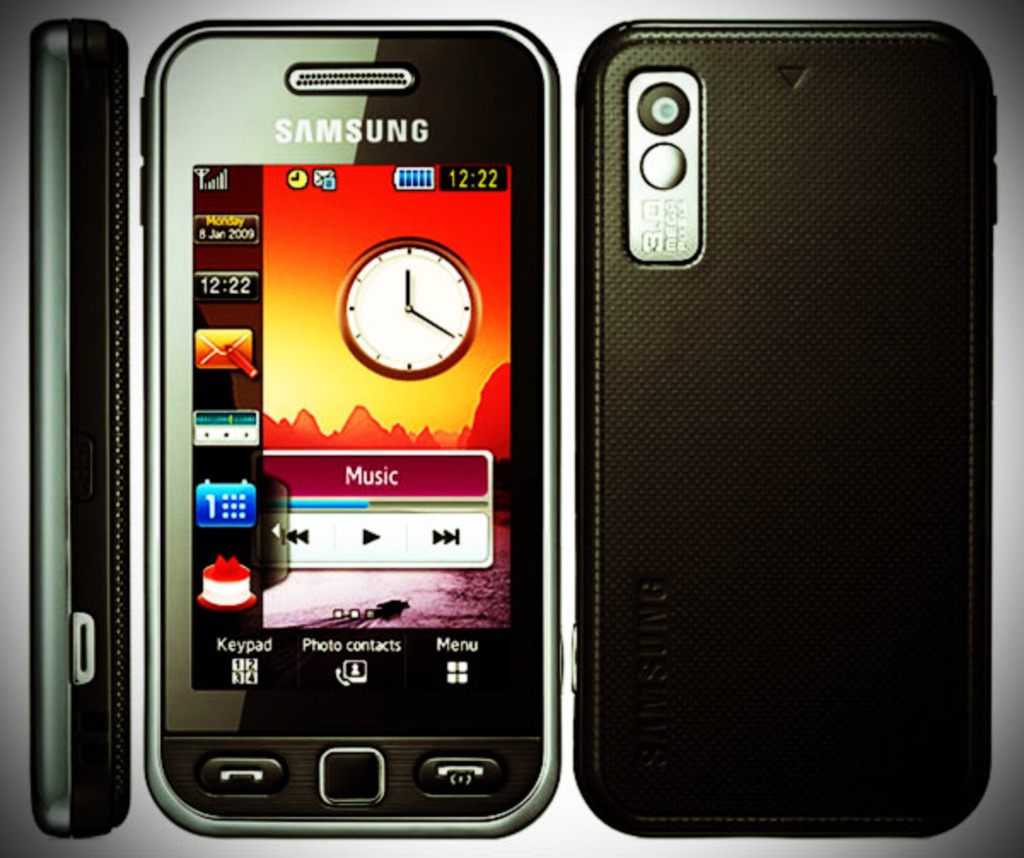
Label: others